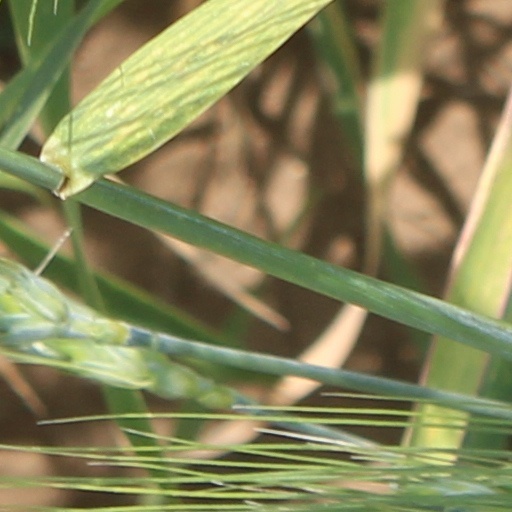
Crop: wheat